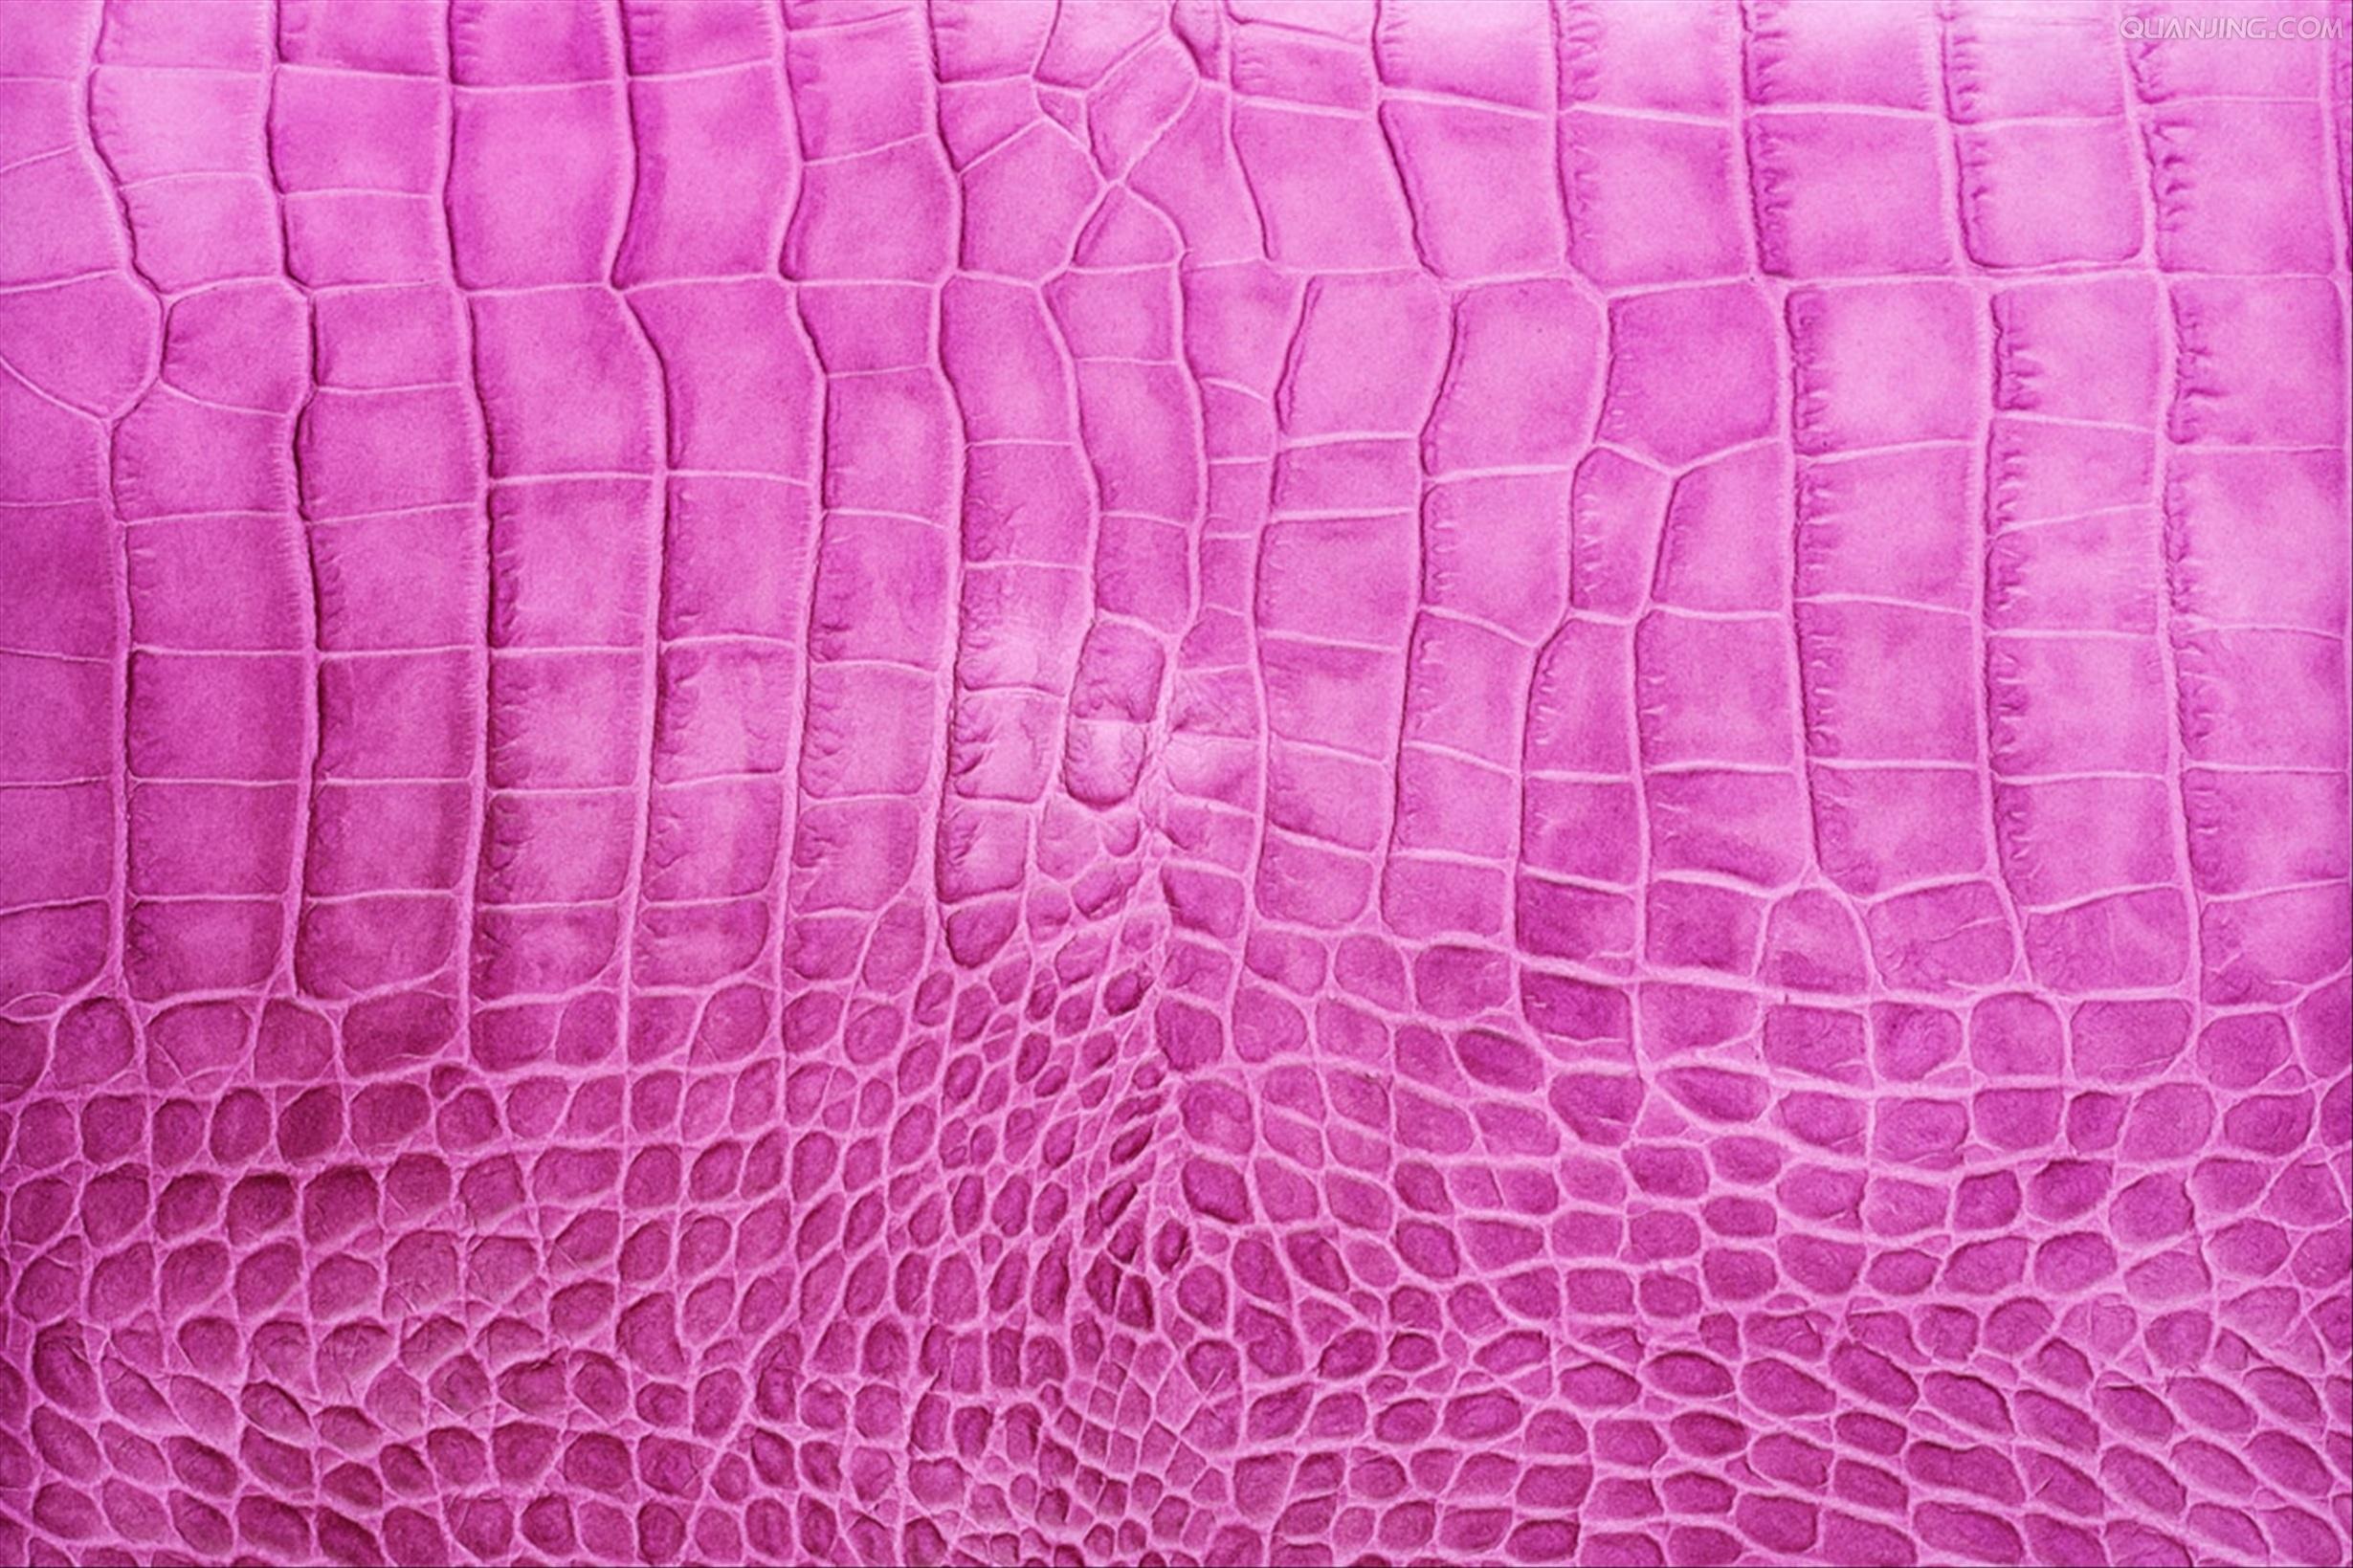
leather, grain, texture, pattern, fashion, pink, material, crocodile, textile, art, background, design, net, artificial, magenta, fashion accessory